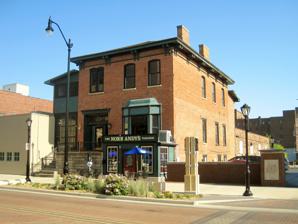
Building: Virgil Hickox House
Country: United States of America
Year built: 1839
Historic house in Illinois, United States United States historic place Virgil Hickox House U.S. National Register of Historic Places Show map of Illinois Show map of the United States Location 518 E. Capitol Ave., Springfield, Illinois Coordinates 39°47′53″N 89°38′55″W / 39.79806°N 89.64861°W / 39.79806; -89.64861 Area 0.6 acres (0.24 ha) Built 1839 ( 1839 ) Architectural style Italianate NRHP reference No. 82002600 Added to NRHP March 5, 1982 The Virgil Hickox House is a historic house located at 518 East Capitol Avenue in Springfield , Illinois . The house, the only one remaining in downtown Springfield, was built in 1839 for Virgil Hickox and his family. Hickox was a prominent Springfield businessman who helped bring the city its first rail line, an extension of the Chicago and Alton Railroad . In addition, Hickox was a successful attorney and political figure; he chaired the Democratic State Committee for twenty years and was an associate of both Abraham Lincoln and Stephen A. Douglas . The Hickox family remodeled their house several times; when they moved out in 1880, it had largely taken its present form, with an Italianate design featuring bracketed eaves and long arched windows. The Sangamo Club, a private men's club , opened in the building in 1895 and remained there for over fifteen years. The building became a speakeasy during Prohibition and continued to serve alcohol afterwards as The Norb Andy's Tabarin. The tavern became and remains popular with state legislators; in the 1980s, it was reported to be one of the few remaining bars regularly frequented by politicians. The building was added to the National Register of Historic Places on March 5, 1982. References